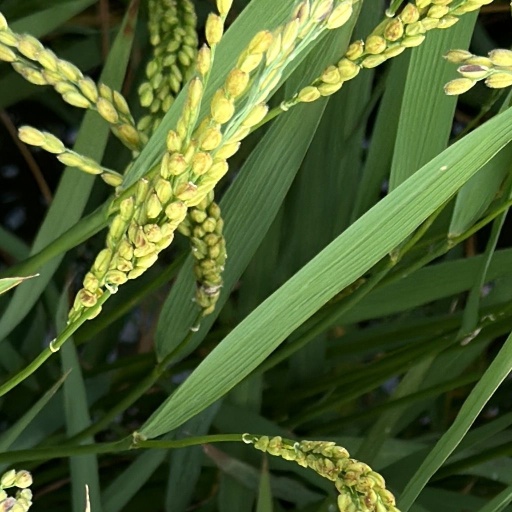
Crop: rice